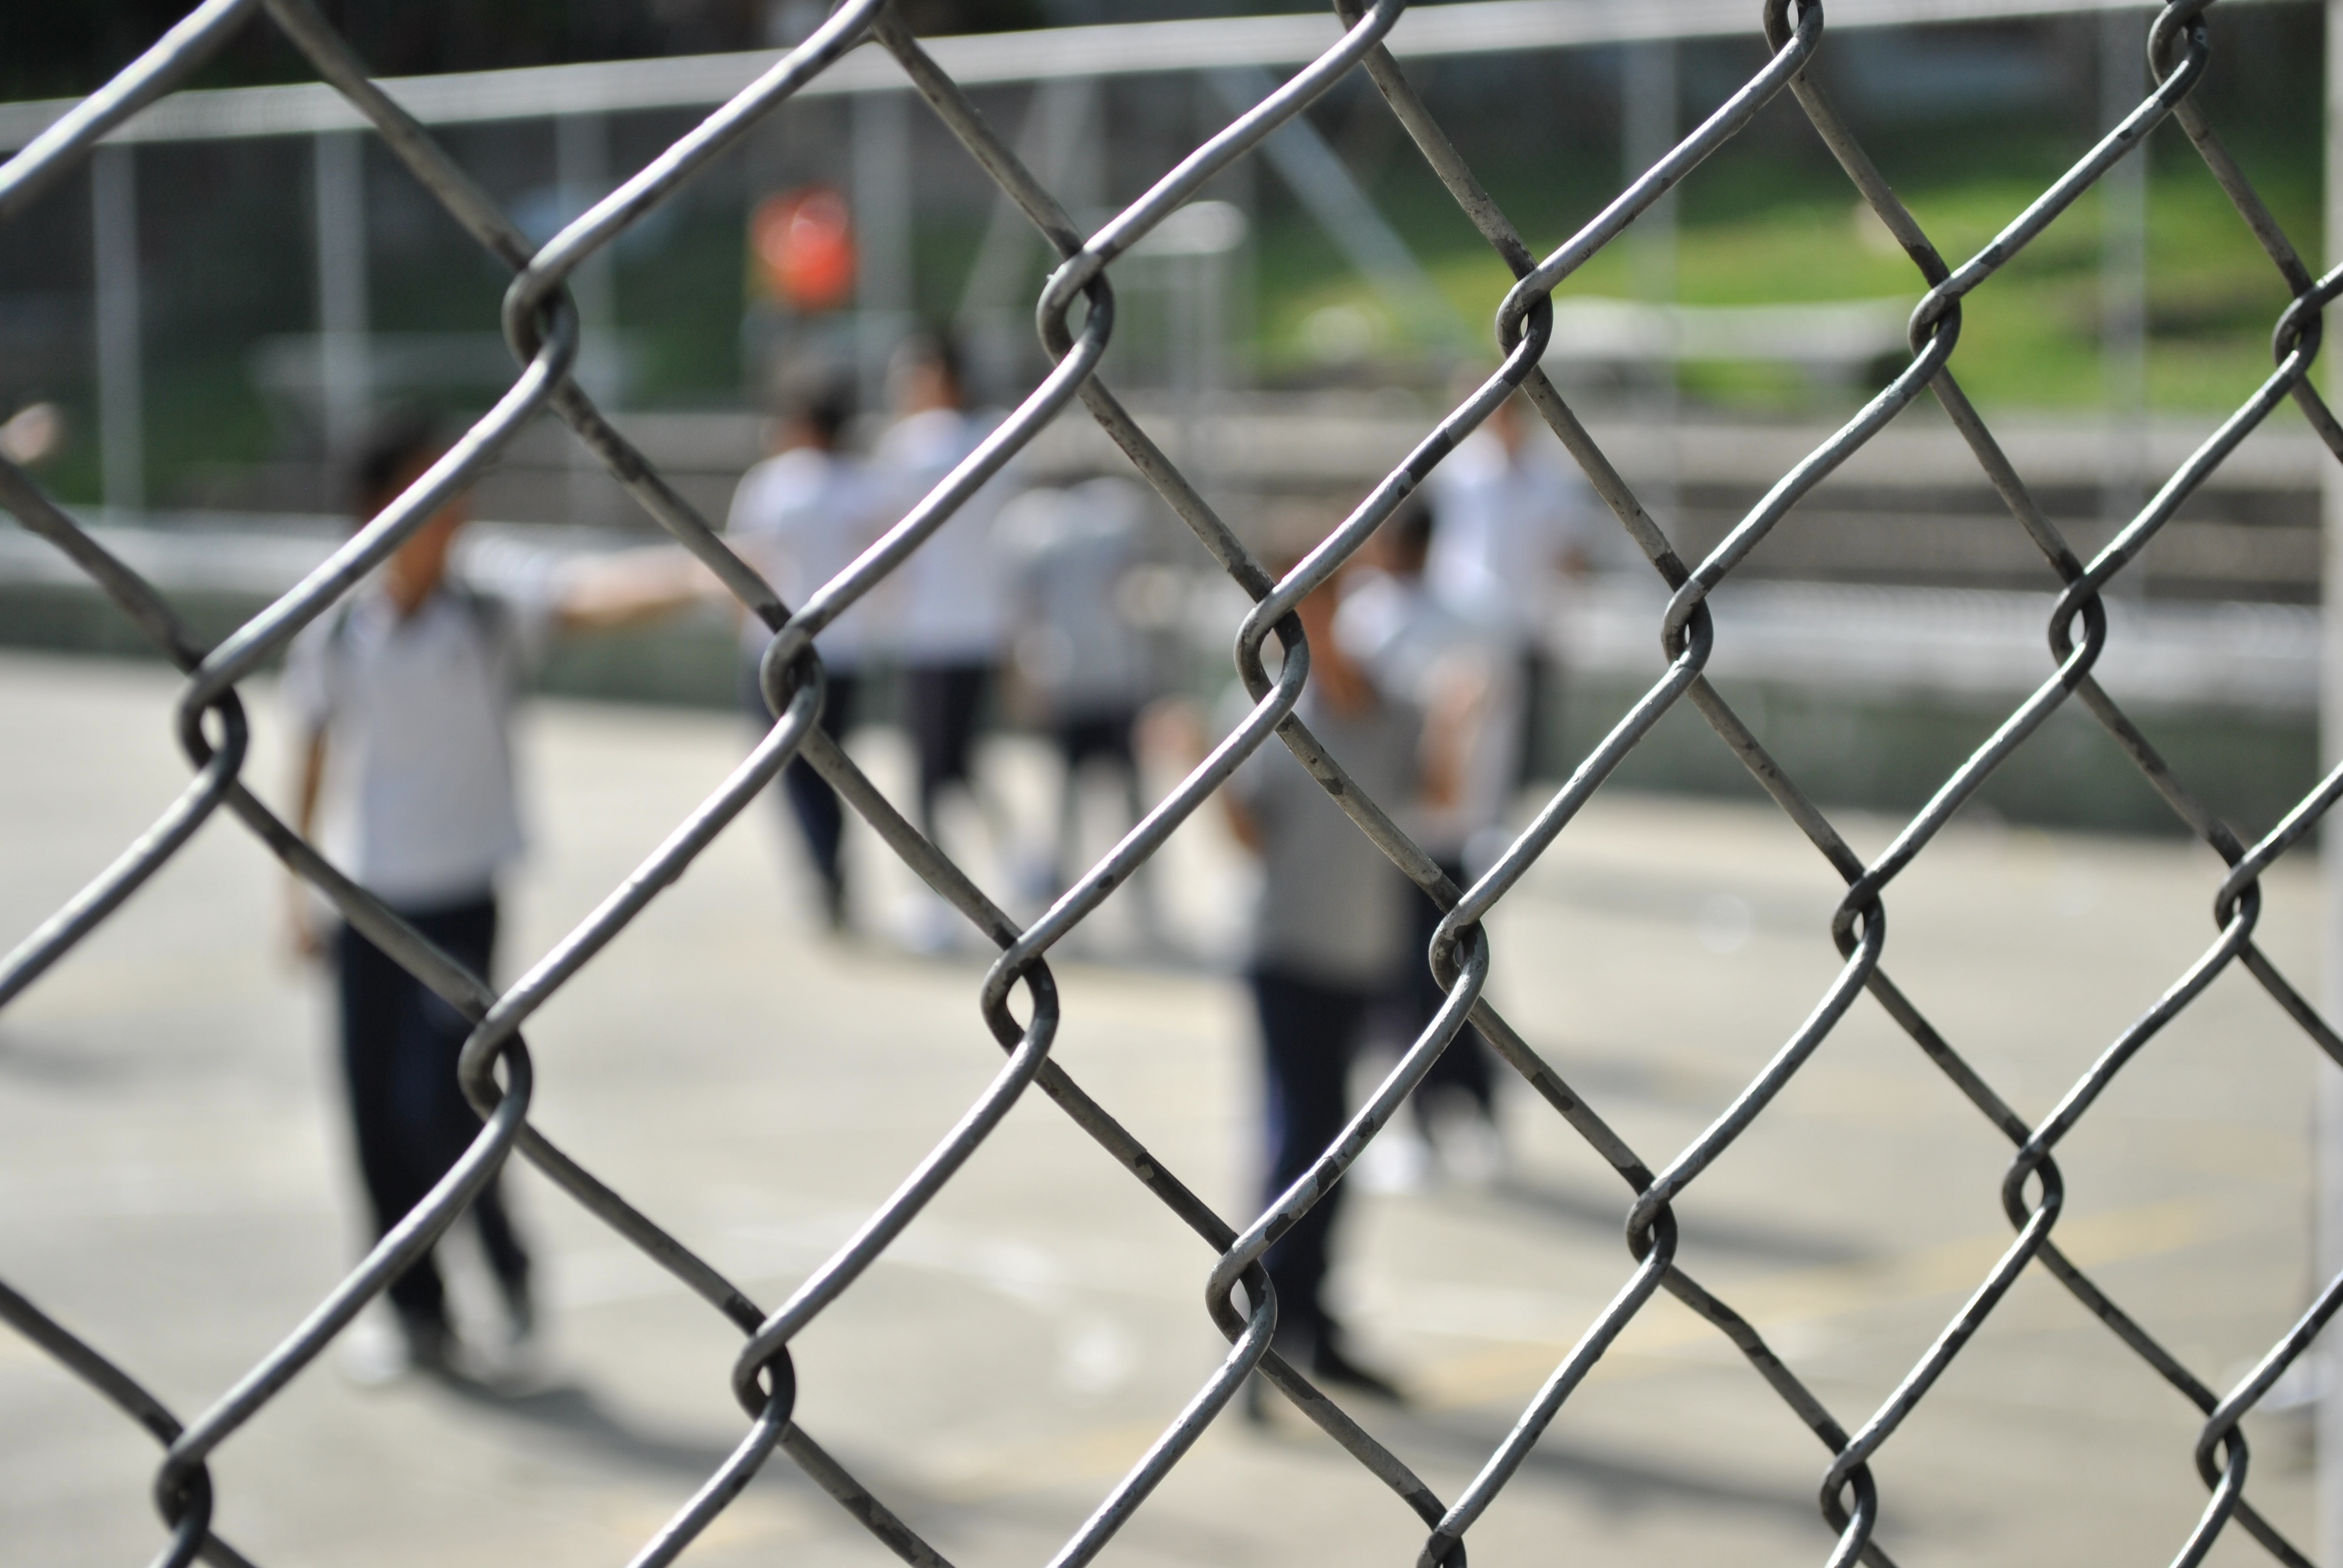
fence, sport, game, window, line, soccer, football, net, mesh, court, iron, porter, outdoor structure, chain link fencing, wire fencing, home fencing